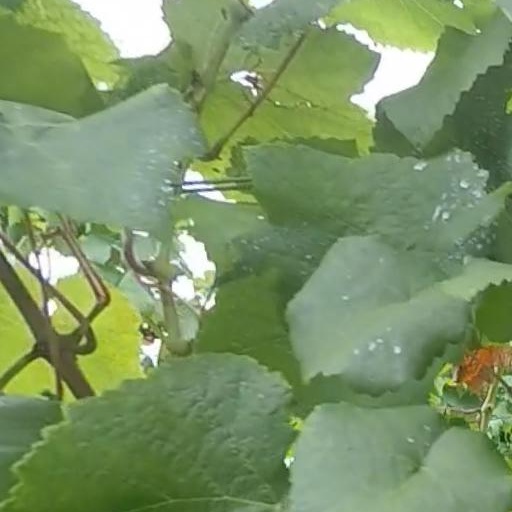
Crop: grape